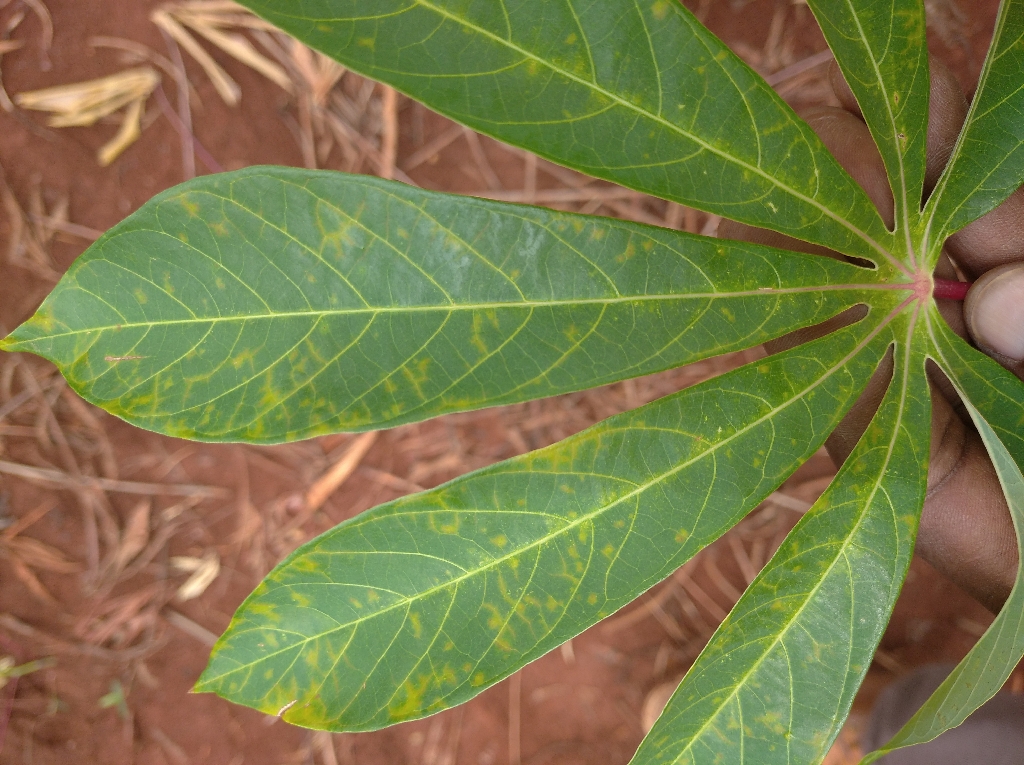
Label: cassava brown streak disease (cbsd)